Boven Digoel Regency

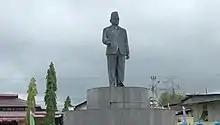
Statue in rememberence of Mohammad Hatta near the airport and former prison building.

When the Pacific War broke out and Japan occupied Indonesia, Boven-Digoel prisoners were evacuated by the Dutch to Australia. The transfer was based on concerns that the prisoners would rebel if they remained at Boven-Digoel. It was hoped that the Indonesians brought to Australia would help the Dutch. It turned out that these political prisoners influenced the Australian trade union to boycott the Dutch ships that landed in the country. After the Allies won, the prisoners were returned to their original places in Indonesia.